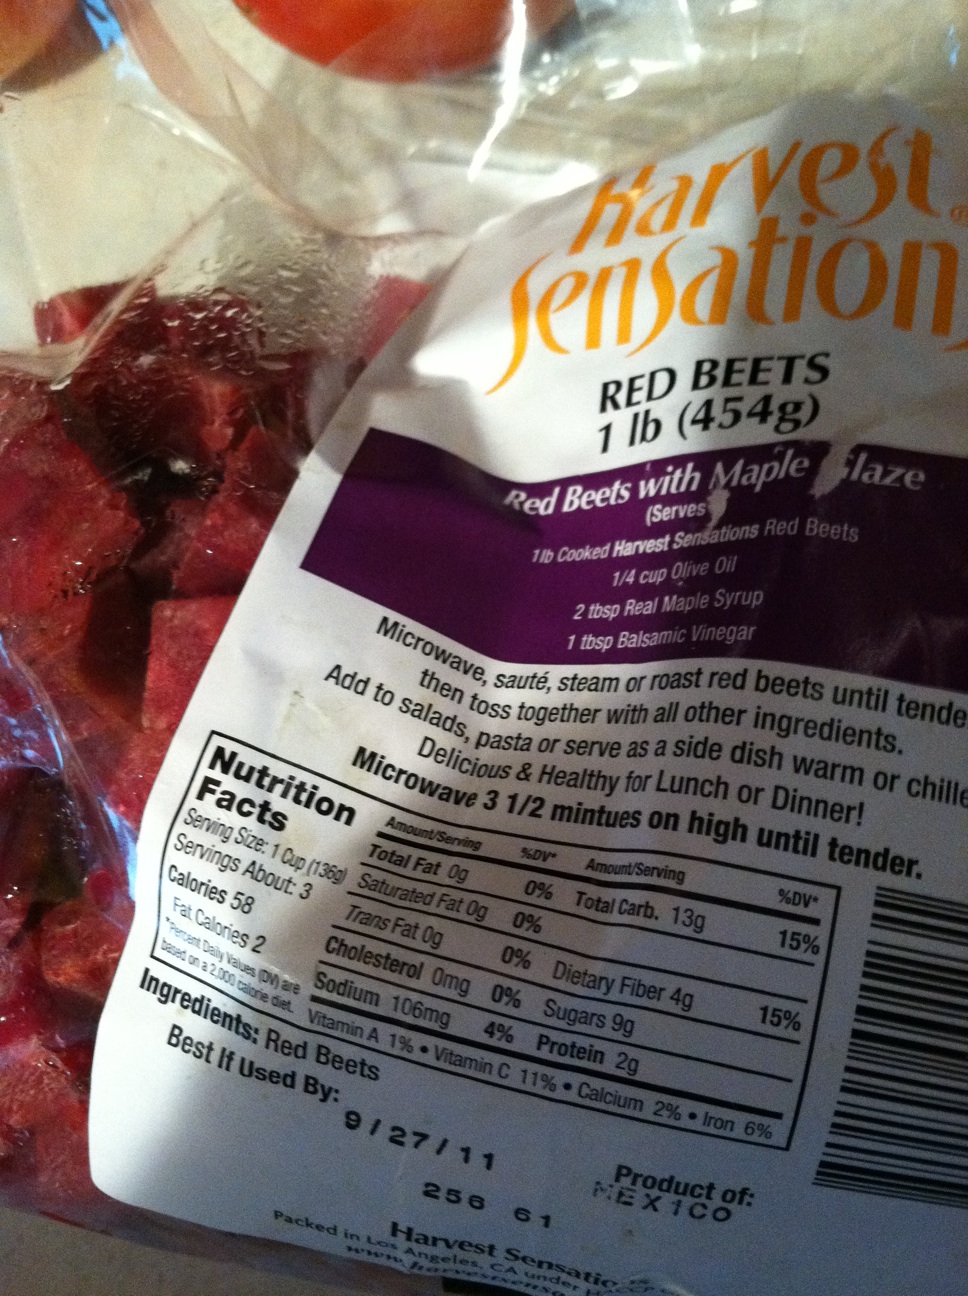Question: Are there any directions on this package that tell me how to cook these beats?
Answer: yes